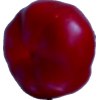
Label: red_pepper